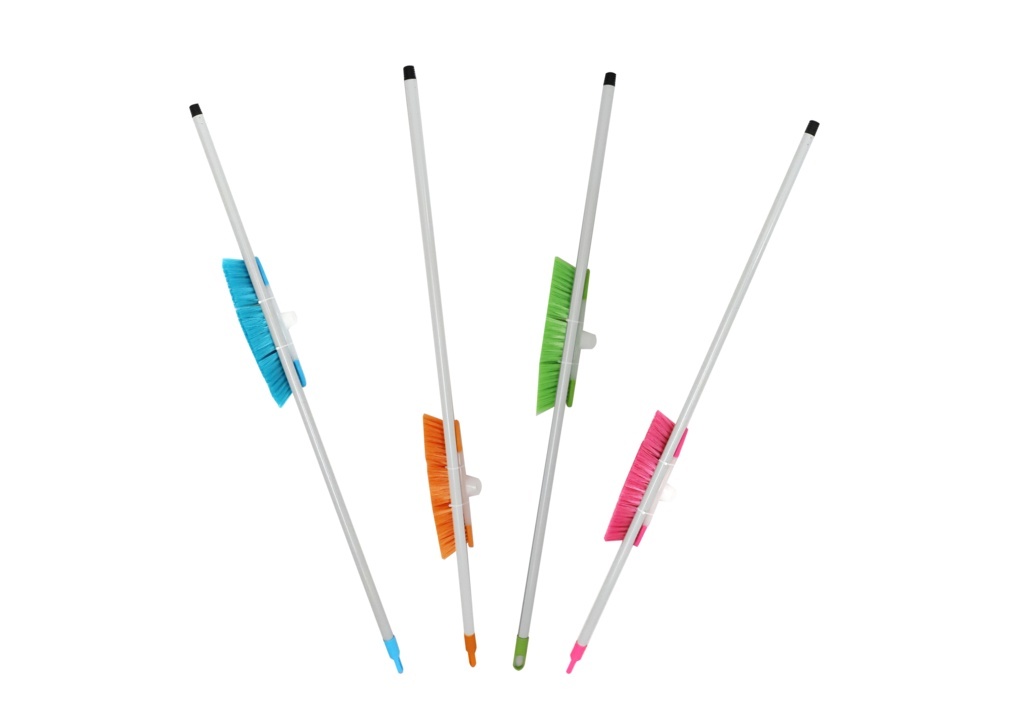
Groundsman Strip Brush & Handle Assorted Colours Available
The Groundsman Strip Brush & Handle is a durable and versatile cleaning tool, perfect for sweeping and scrubbing tasks across various surfaces. With its sleek design and assortment of vibrant colors, this brush is both practical and visually appealing, making it a great addition to your cleaning arsenal.
Brand: Flash Deals Gibraltar
Category: Home & Garden > Household Supplies > Household Cleaning Supplies > Broom & Mop Handles